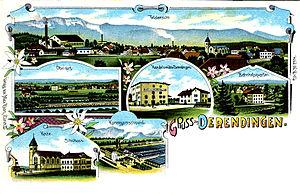
Derendingen est une commune suisse du canton de Soleure, située dans le district de Wasseramt.